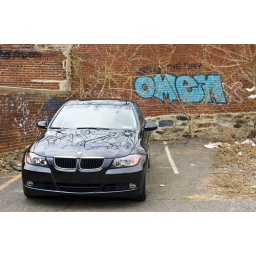
In Devil's Pocket, you are born under a bad sign and it's a bad idea to park your car under an omen